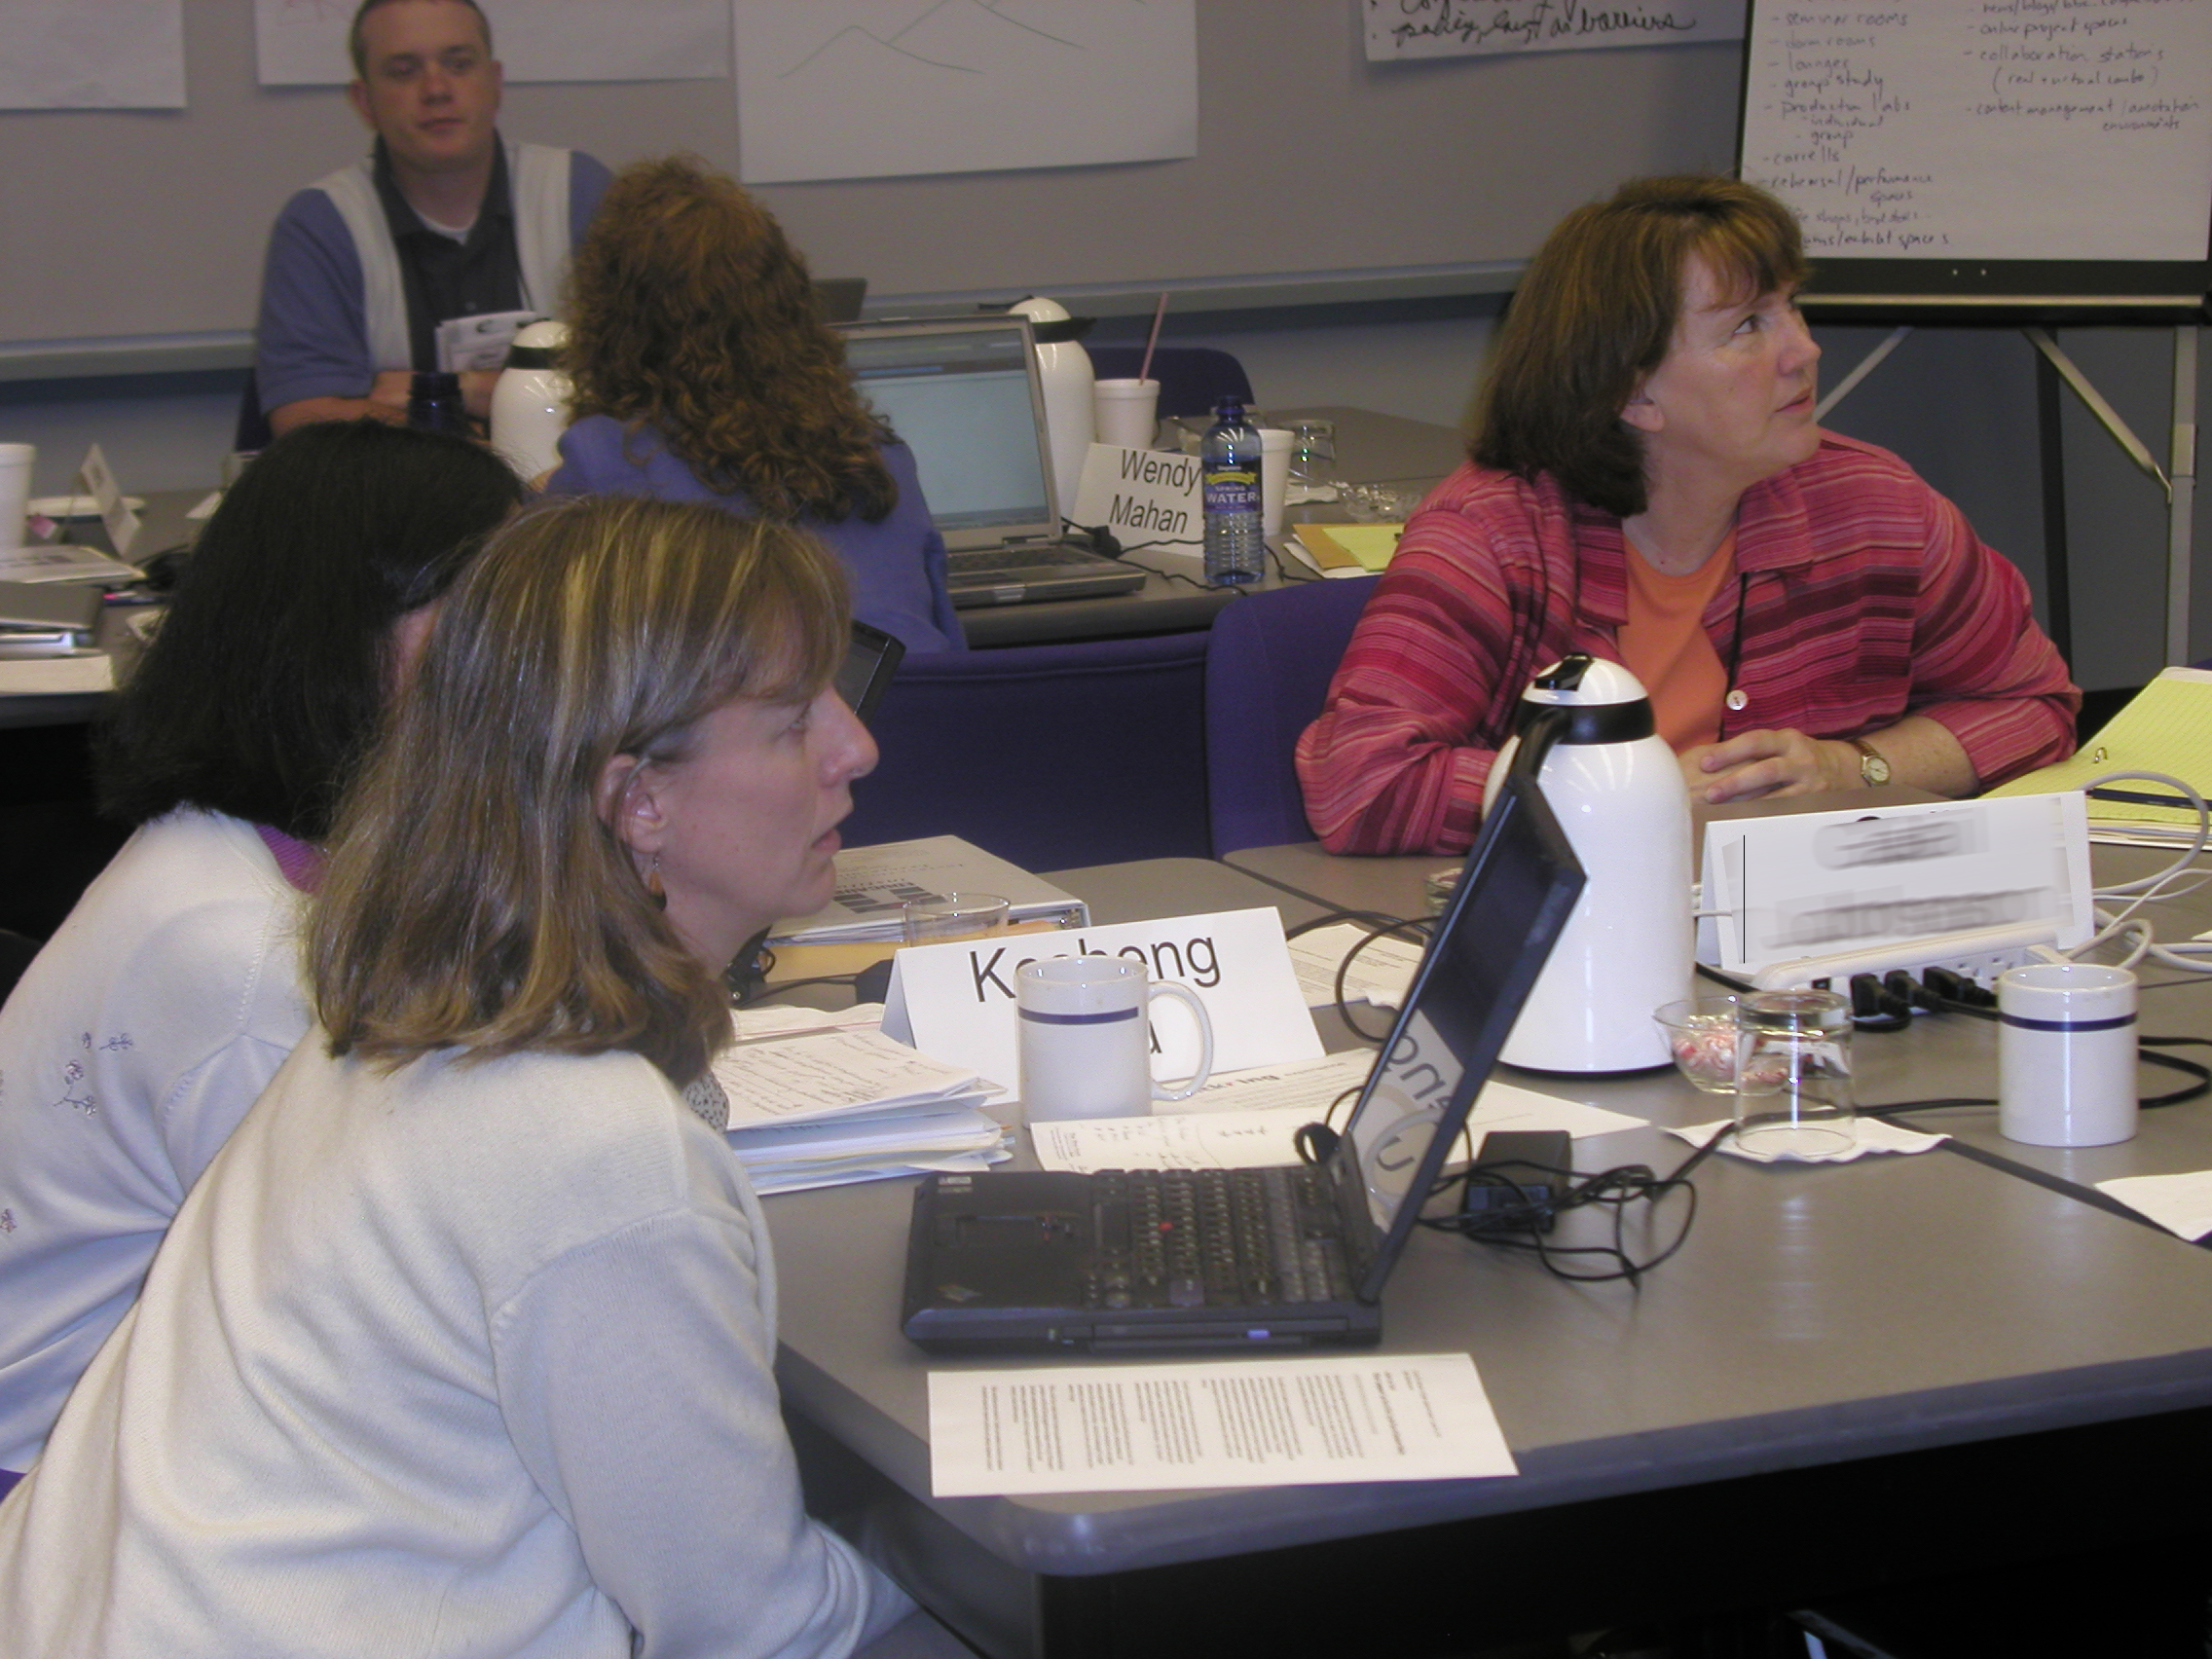
biology, itl05